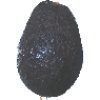
Label: avocado